Vorkutlag

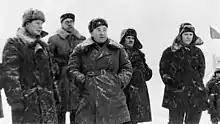
Mikhail Maltsev and Yakov Fomin

Working conditions in the camp during World War II were especially brutal. Working hours were increased from eight to ten hours for non-prisoners, and from ten to twelve hours for prisoners. A nationwide lack of food, due to compromised farmland and the mass diversion of food to the Red Army, meant that feeding Gulag prisoners was not a high priority. In 1943 and 1944, the majority of Vorkutlag prisoners lived on the cusp of starvation. The death rate of the Gulag system as a whole rose as well. In 1939 and 1940, the death rates were 38.3 and 34.7 per thousand prisoners respectively. In 1941, this rose to 67.3/thousand, in 1942 to 175.8/thousand, and in 1943, 169.7/thousand.